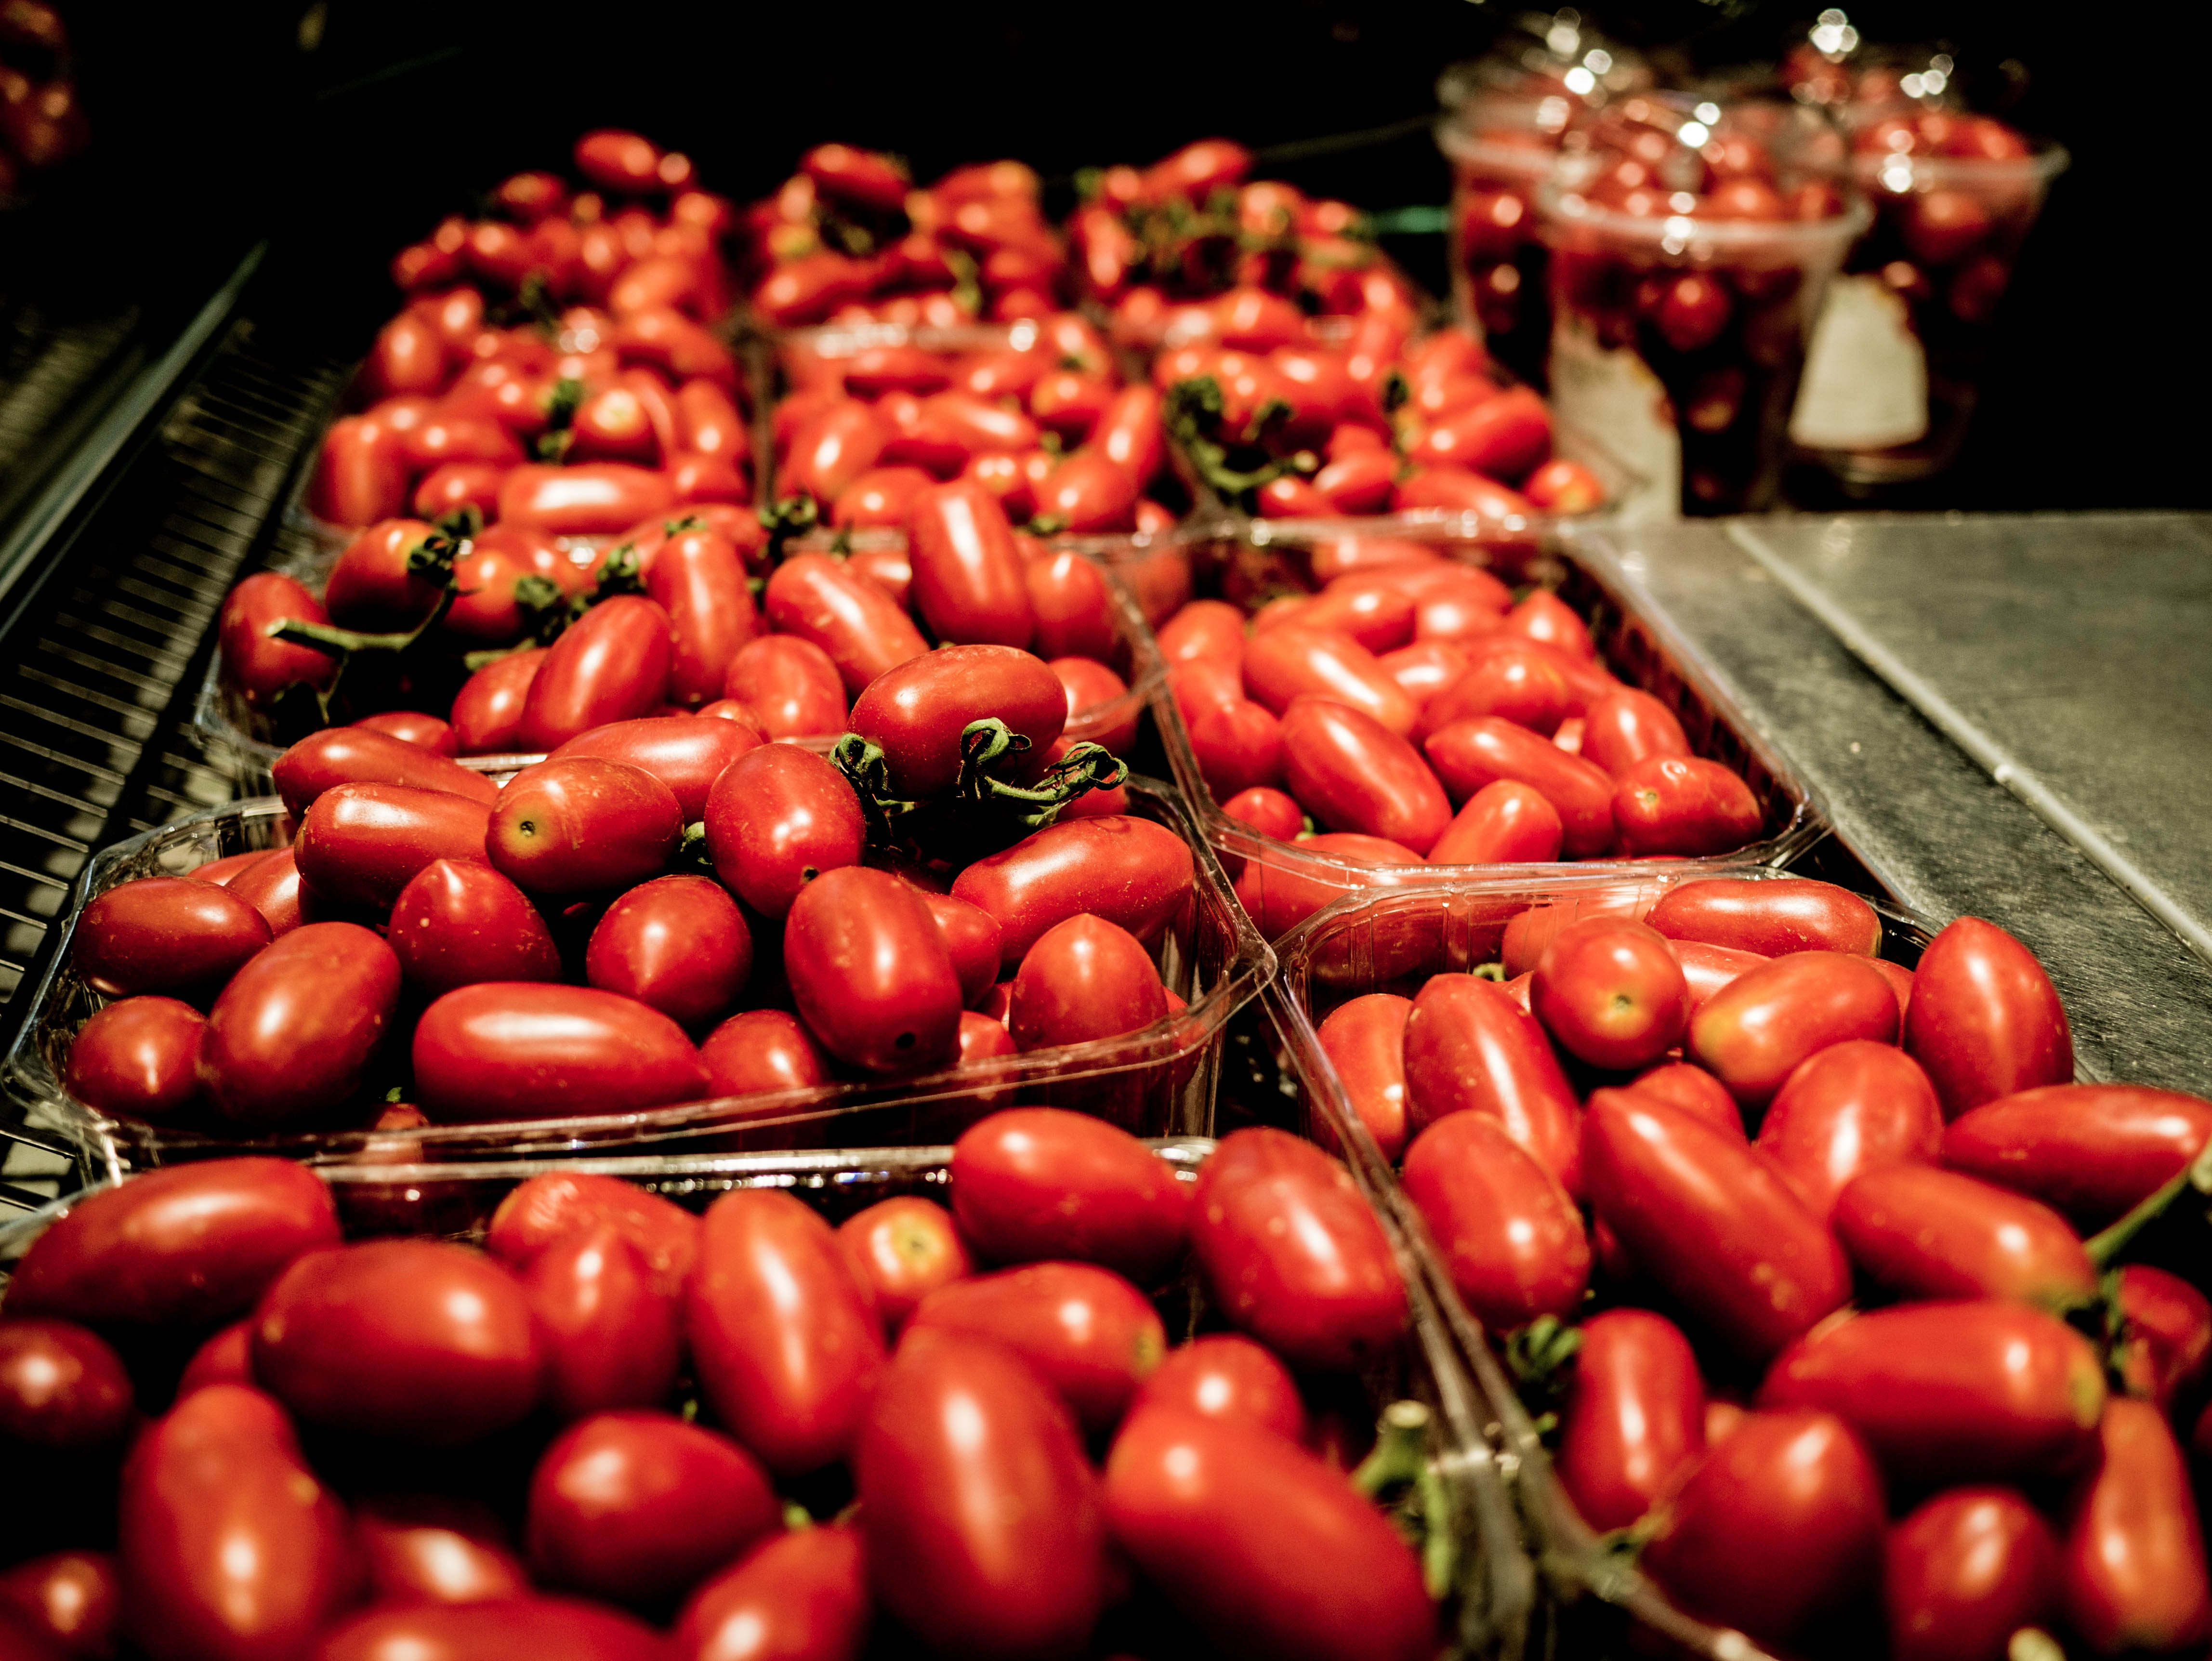
plant, fruit, europe, dish, food, red, produce, vegetable, natural, fresh, market, marketplace, barcelona, tomato, vegetables, vegetarian, organic, flowering plant, land plant